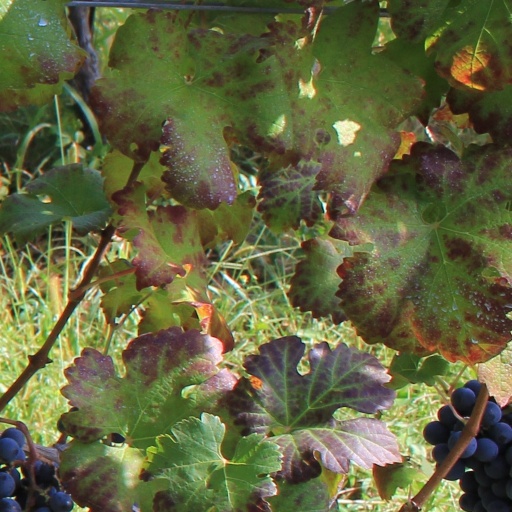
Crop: grape